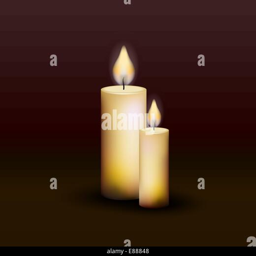
burning candles on a dark background